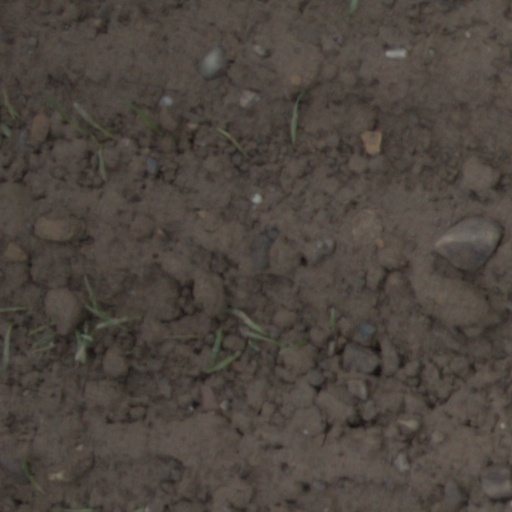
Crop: wheat